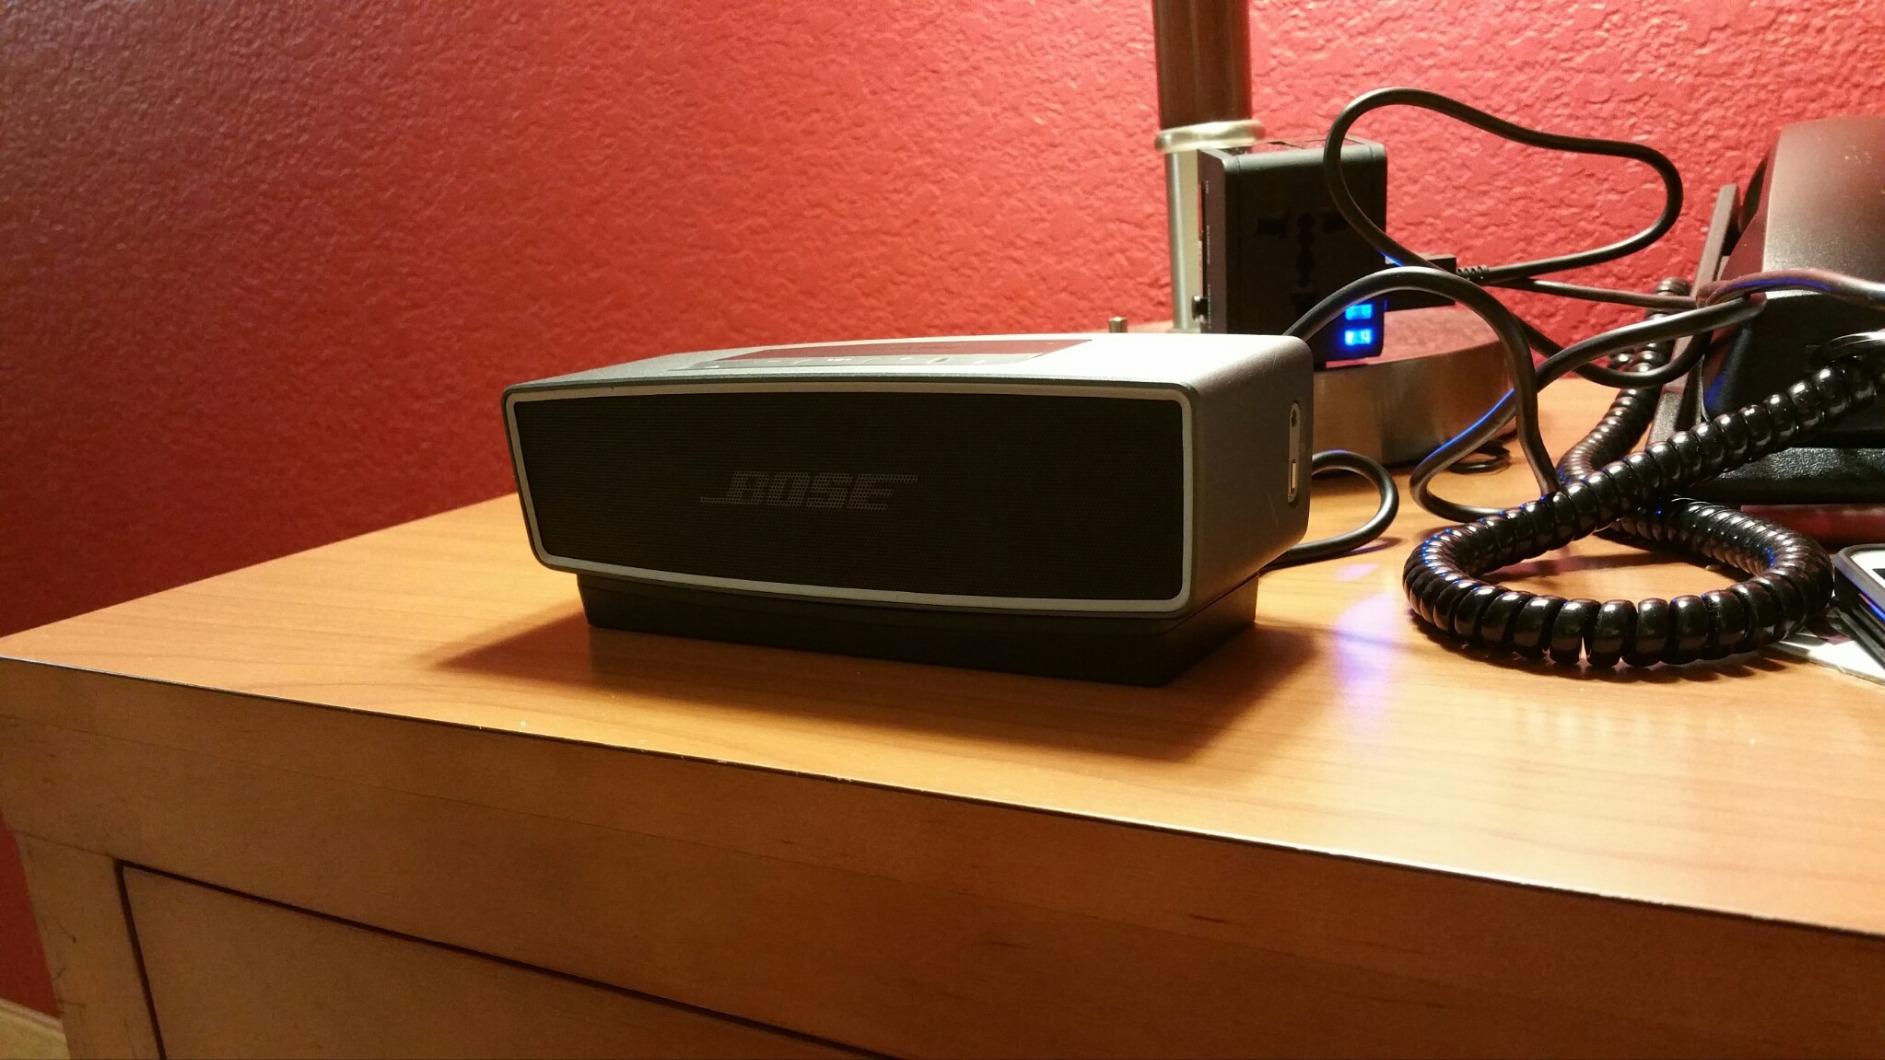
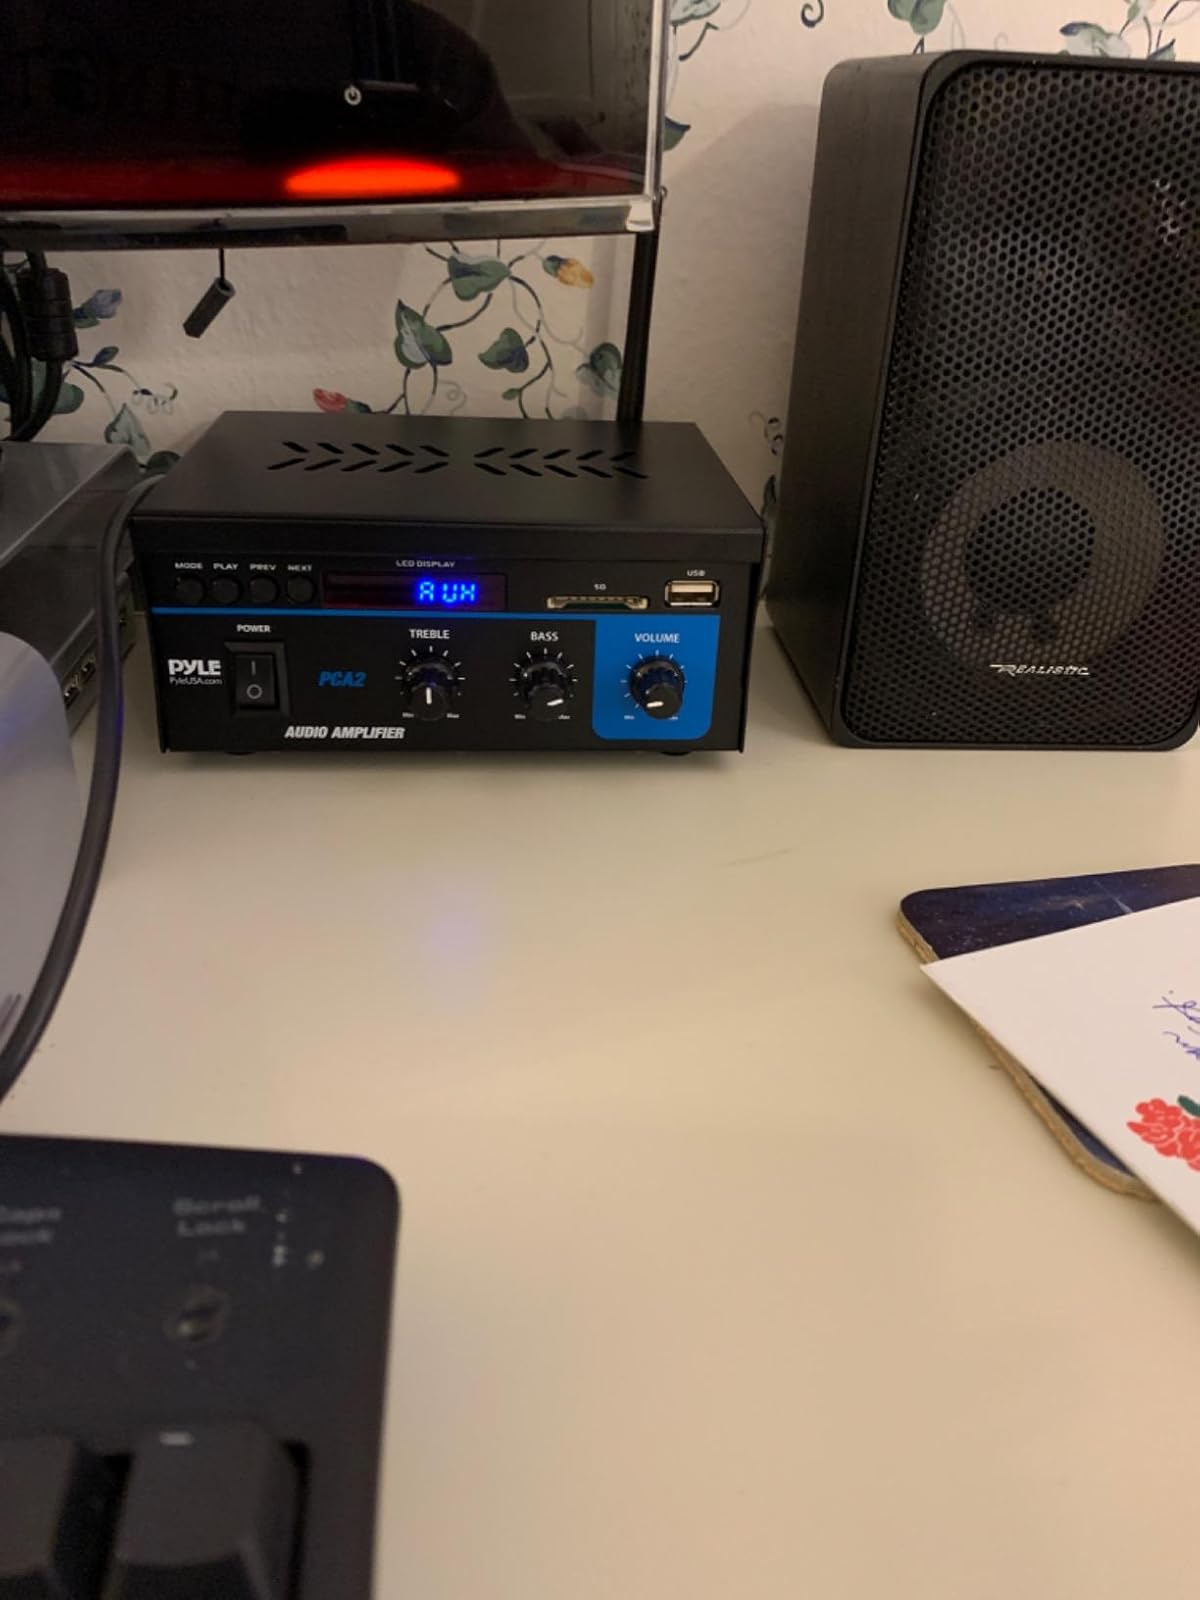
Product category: speaker
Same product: no